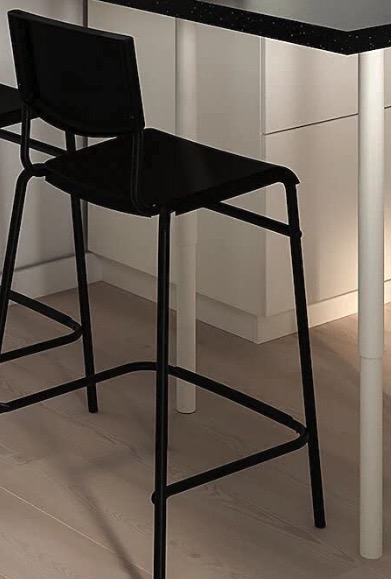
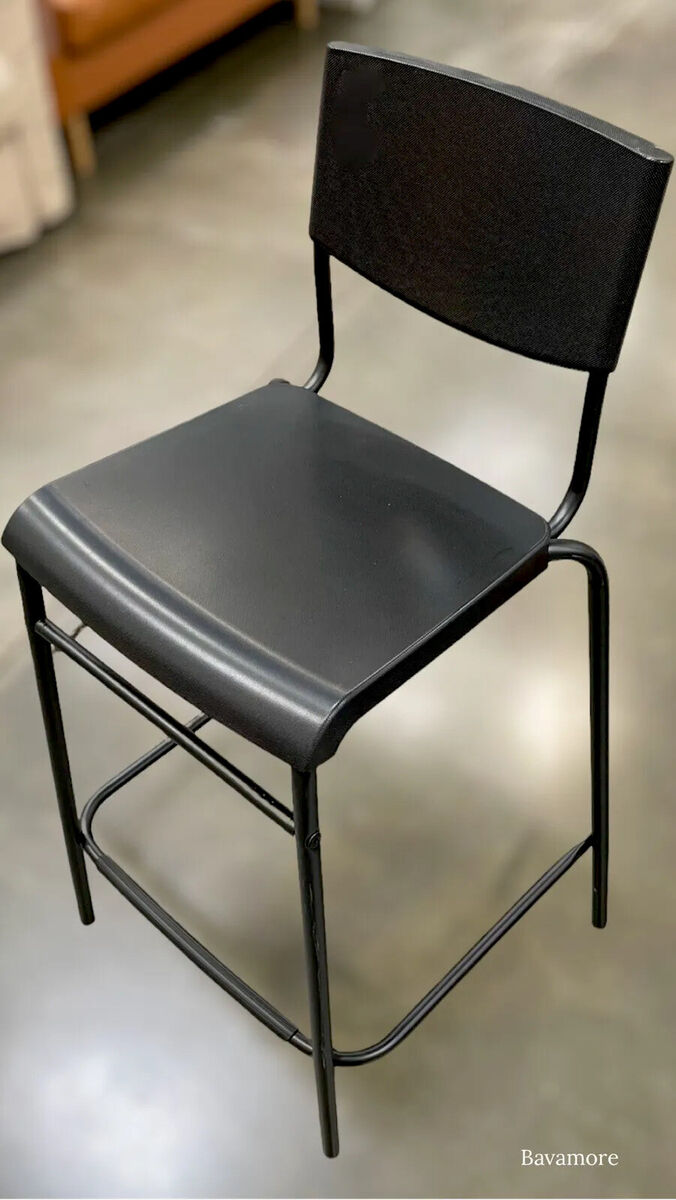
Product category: stool
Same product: yes